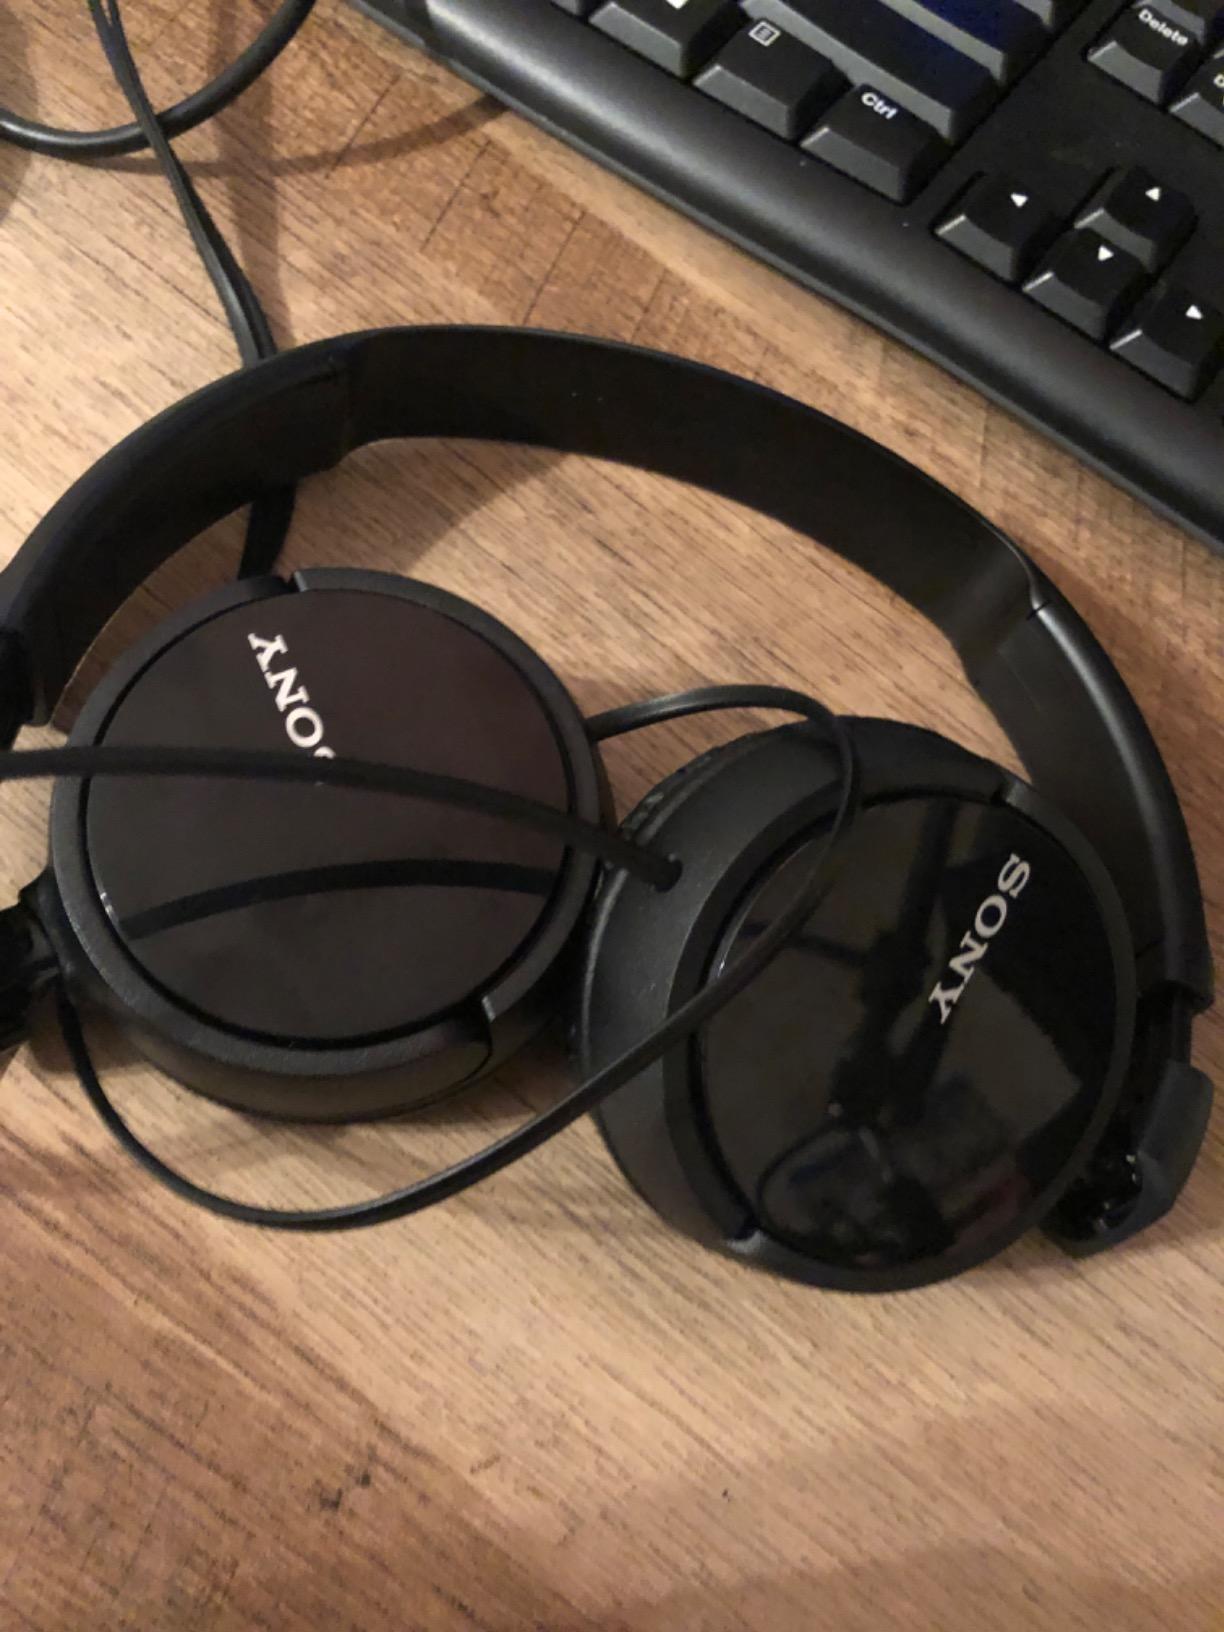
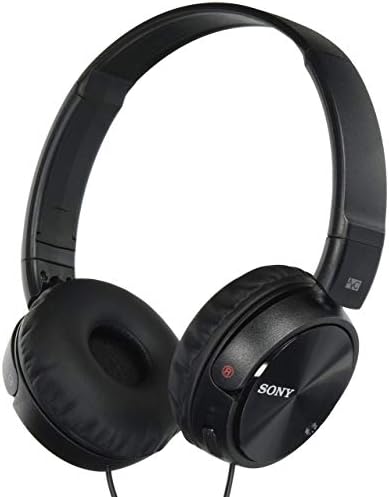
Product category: headphones
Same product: yes